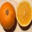
Label: orange